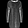
Label: Dress